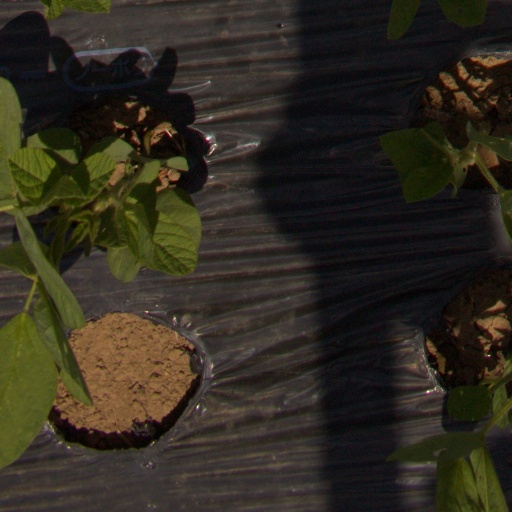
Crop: Jerusalem artichoke